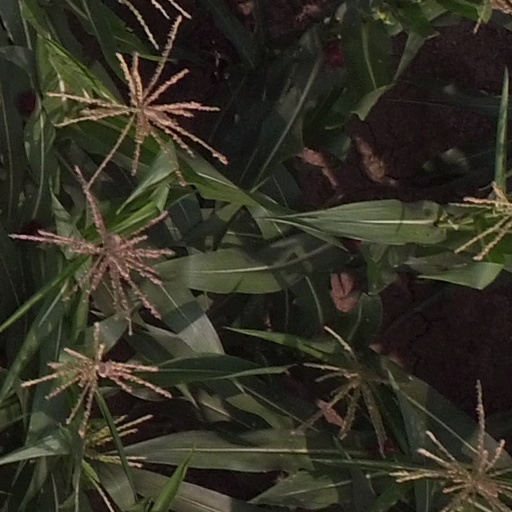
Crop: maize; corn